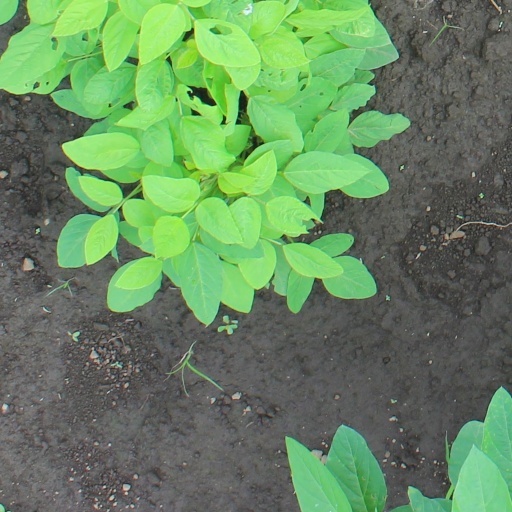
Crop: soybean